Spain–Sweden relations

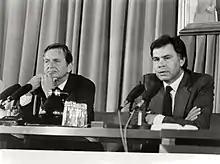
Olof Palme and Felipe González photographed in La Moncloa in September 1984

The most important events at the bilateral level were visits to Madrid by former Foreign Affairs Minister Karin Söder and Prime Minister Ola Ullsten, the first time in the history of the two countries that a Foreign Minister and a Swedish Prime Minister were traveling officially to Spain. The results can be described as profitable due to the multiplier effect obtained in the other Scandinavian countries. Fruit of all this was the invitation of the Swedish monarchs to the Kings of Spain to officially visit this country in 1979.